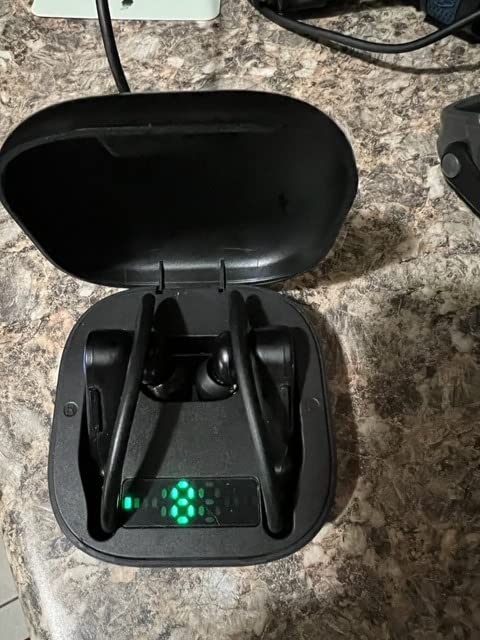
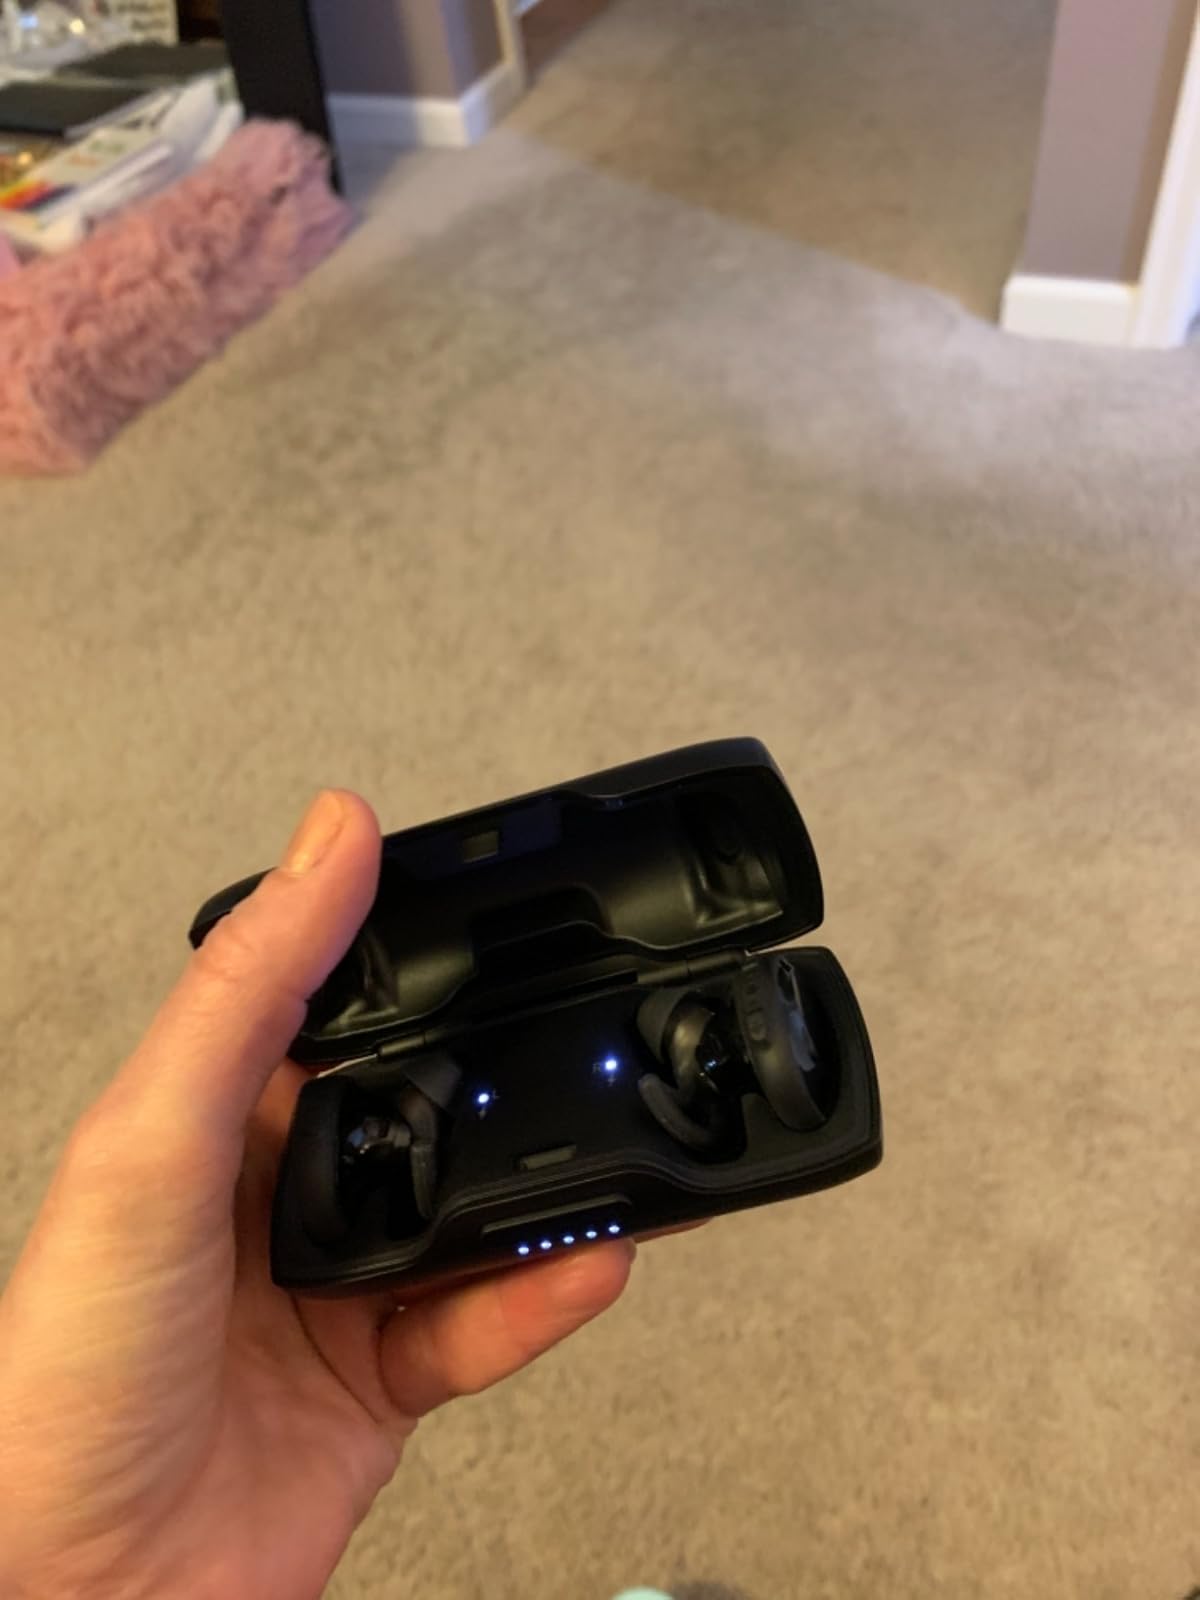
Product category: earbuds
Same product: no